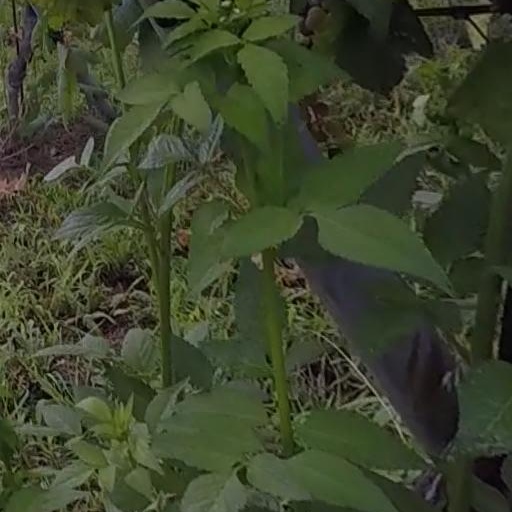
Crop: grape